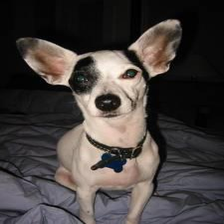
Species: dog
Breed: chihuahua